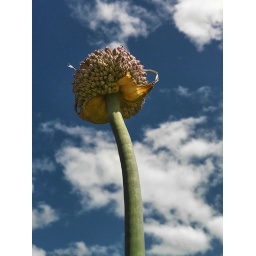
beacon in blue sky